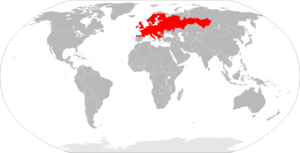
Cette liste commentée recense la mammalofaune en Suède. Elle répertorie les espèces de mammifères suédois actuels et celles qui ont été récemment classifiées comme éteintes. Cette liste comporte 105 espèces réparties en dix ordres et 31 familles, dont quatre sont « en danger », trois sont « vulnérables », sept sont « quasi menacées » et six ont des « données insuffisantes » pour être classées.
Cette liste commentée recense la mammalofaune en Norvège. Elle répertorie les espèces de mammifères norvégiens actuels et celles qui ont été récemment classifiées comme éteintes. Cette liste comporte 95 espèces réparties en neuf ordres et 27 familles, dont quatre sont « en danger », quatre autres sont « vulnérables », cinq sont « quasi menacées » et cinq autres ont des « données insuffisantes » pour être classées.
Cette liste commentée recense la mammalofaune en Suisse. Elle répertorie les espèces de mammifères suisses actuels et celles qui ont été récemment classifiées comme éteintes. Cette liste comporte 104 espèces réparties en neuf ordres et 25 familles, dont une est « en danger critique d'extinction », une autre est « en danger », trois sont « vulnérables », neuf sont « quasi menacées » et deux ont des « données insuffisantes » pour être classées.
Cette liste commentée recense la mammalofaune au Liechtenstein. Elle répertorie les espèces de mammifères liechtensteinois actuels et celles qui ont été récemment classifiées comme éteintes. Cette liste comporte 74 espèces réparties en huit ordres et vingt familles, dont une est « vulnérable », six sont « quasi menacées » et une a des « données insuffisantes » pour être classée.